Cho Byeong-seok

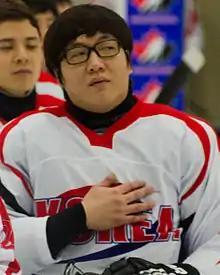
Cho in 2015

Cho Byeong-seok (born 6 June 1985) is a South Korean ice sledge hockey player. He played in the 2010 and 2014 Paralympic Winter Games. He won a silver medal at the 2012 IPC Ice Sledge Hockey World Championships. Cho was a member of South Korea's bronze medal winning team in para ice hockey at the 2018 Winter Paralympics.